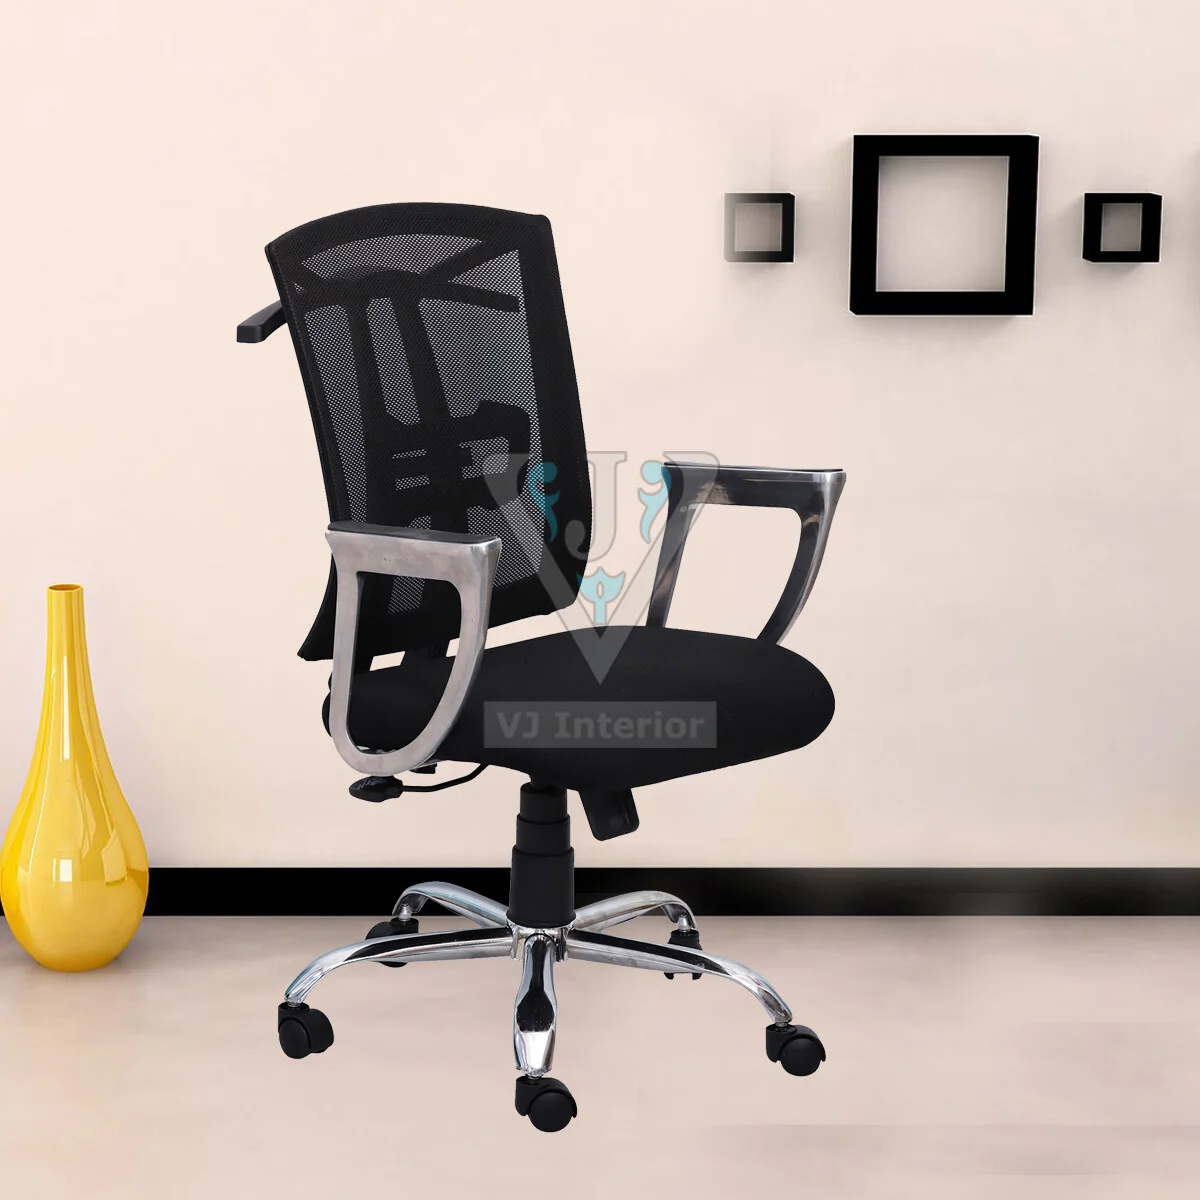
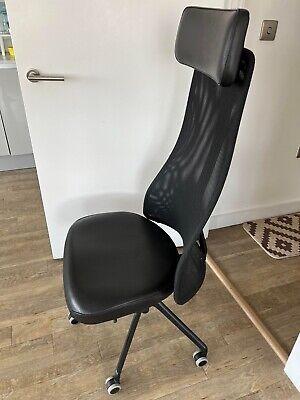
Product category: items_chair
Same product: no